Kilkenny cats

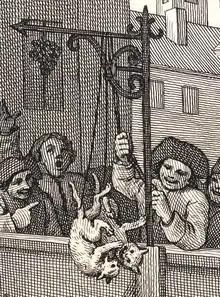
Detail from "First stage of cruelty" (Hogarth, 1751) depicting two cats tied and suspended by a rope to fight each other.

Another theory was reported by "Juverna" in "Notes and Queries" in 1864, as having been heard "in Kilkenny, forty years ago, from a gentleman of unquestioned veracity". The story holds that a group of bored soldiers stationed in Kilkenny held fights between two cats tied together by their tails and suspended from a clothes line or crosspost. Their commander forbade the practice, but they carried on in secret. When the commander was heard approaching, a soldier hastily cut through the cats' tails, allowing them to escape. The commander asked about the hanging tail ends, and the soldier averred that the cats had eaten each other. In Juverna's version, the troops were Hessians after the Wexford Rebellion of 1798 or Emmet's Insurrection of 1803. A review in "The Athenaeum" of Ross' "Book of Cats" claims the soldiers were in the Williamite army of 1690. Prim agrees that the episode occurred with Hessians in 1798, but states that their sport was influenced by a story already proverbial. In other accounts, the soldiers were the regular garrison at Kilkenny Castle in Elizabethan times (1558–1603); or the Catholic Confederate army of the 1640s; or Cromwell's occupying force of the 1650s. John Baptist Crozier when Bishop of Ossory, Ferns and Leighlin endorsed the theory. Joseph O'Connor's 1951 memoir has Matt Purcell, a comrade of his father's in the 10th (North Lincoln) Regiment of Foot in the 1880s, claim the original Kilkenny cats were tied together by the Earl of Ormond's jester.